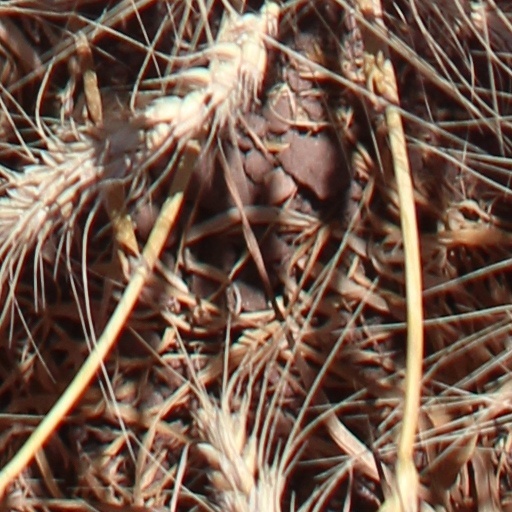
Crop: wheat